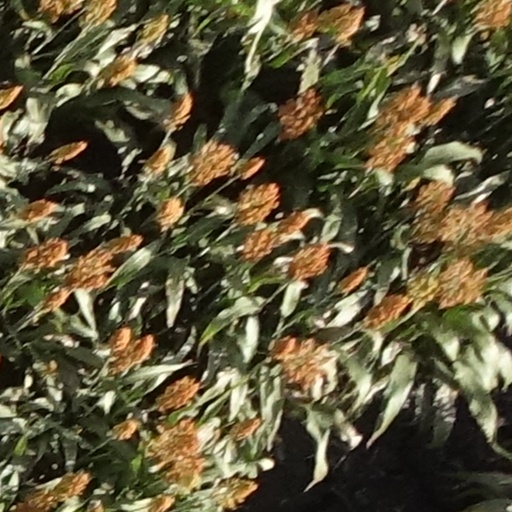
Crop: sorghum